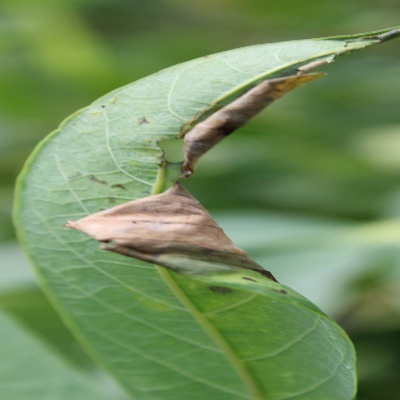
Crop: Cassava
Condition: bacterial blight